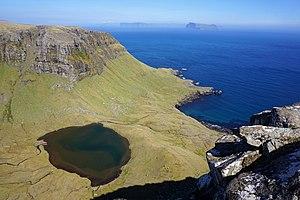
Suðuroy, littéralement l'« île du Sud », est l'île la plus méridionale des îles Féroé.